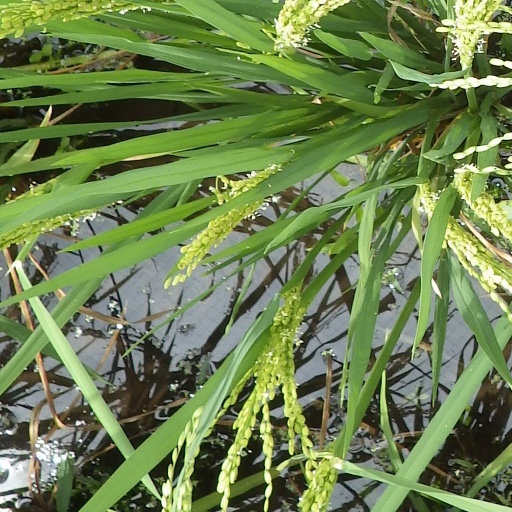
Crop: rice